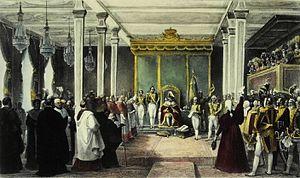
Le Brésil, en forme longue la république fédérative du Brésil, est le plus grand État d’Amérique latine. Le Brésil est le cinquième plus grand pays de la planète, derrière la Russie, le Canada, les États-Unis et la Chine. Avec une superficie de 8 514 876 km², le pays couvre près de la moitié du territoire de l'Amérique du Sud, partageant des frontières avec l'Uruguay et l'Argentine au sud, le Paraguay au sud-sud-ouest, la Bolivie à l'ouest-sud-ouest, le Pérou à l'ouest, la Colombie à l'ouest-nord-ouest, le Venezuela au nord-ouest, le Guyana au nord-nord-ouest, le Suriname et la France au nord, soit la plupart des pays du continent sauf le Chili et l'Équateur. Le pays compte une population de 209 millions d'habitants. Ancienne colonie portugaise, le Brésil a pour langue officielle le portugais alors que la plupart des pays d'Amérique latine ont pour langue officielle l'espagnol.